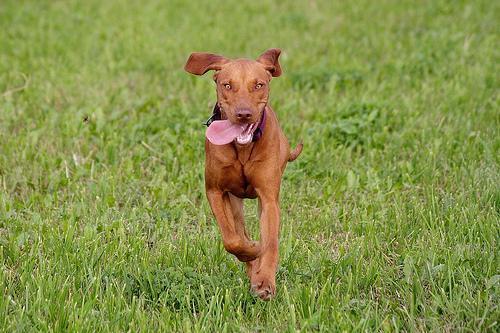
vizsla